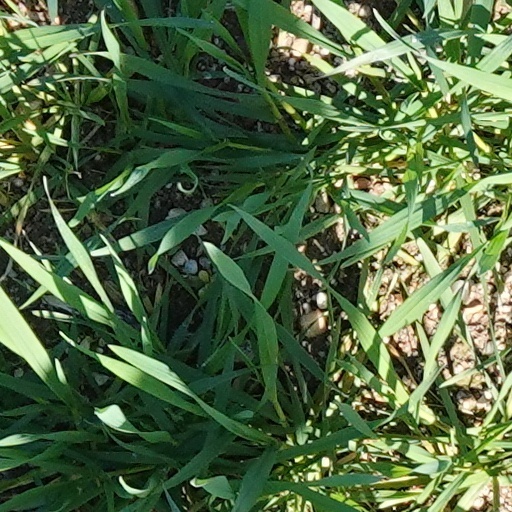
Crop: wheat